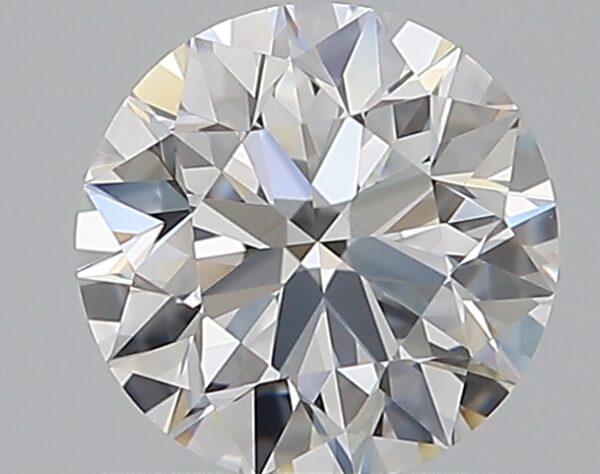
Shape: round
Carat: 0.7
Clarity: VVS2
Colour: D
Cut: EX
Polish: EX
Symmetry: EX
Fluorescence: N
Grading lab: GIA
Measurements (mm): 5.64 x 5.67 x 3.54